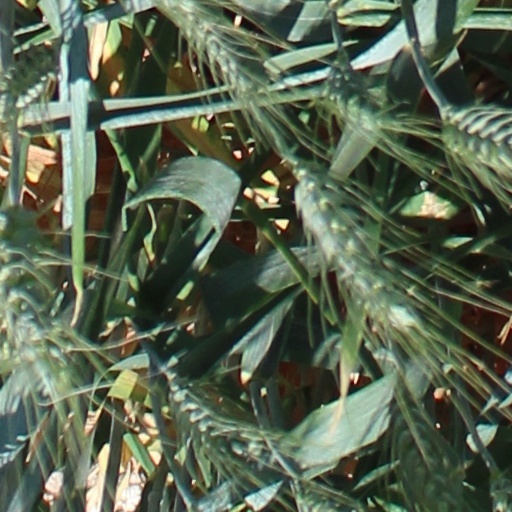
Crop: wheat